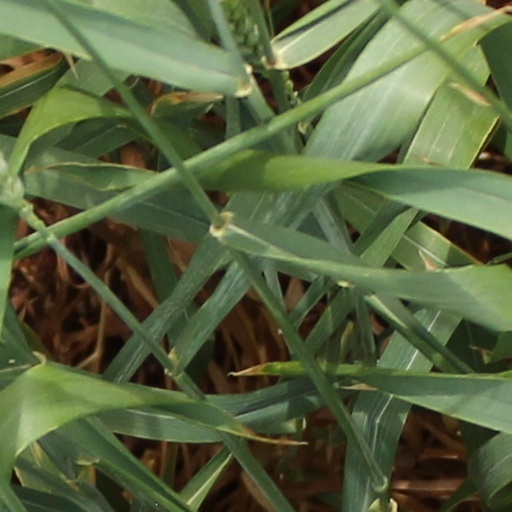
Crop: wheat